Galway hooker

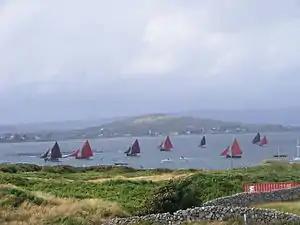
Galway hookers race in Caladh Thaidhg An Cheathrú Rua during summer regatta

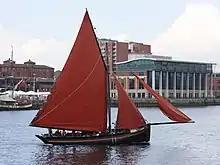
Galway hooker under sail at Belfast Titanic Maritime Festival, Queen's Quay, Belfast, Northern Ireland, June 2010

The Galway hooker ("Irish": "húicéir") is a traditional fishing boat used in Galway Bay off the west coast of Ireland. The hooker was developed for the strong seas there. It is identified by its sharp, clean entry, bluff bow, marked tumblehome and raked transom. Its sail plan consists of a single mast with a main sail and two foresails. Traditionally, the boat is black (being coated in pitch) and the sails are a dark red-brown.